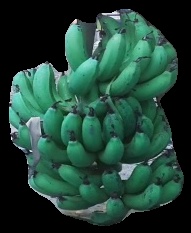
Variety: pachbale
Grade: grade3